Charley Pride

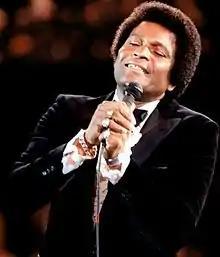
Pride performing at Capital Centre on Inauguration Day, January 1981

Charley Frank Pride (March 18, 1934 – December 12, 2020) was an American country singer. Beginning his career as a Negro league baseball player in the early-1950s, he later pursued a career in country music, becoming the genre's first black superstar. The period of his greatest musical success was from around 1969 to 1975, when he was the top-selling artist for RCA Records, outselling even Elvis Presley and John Denver. During the peak years of his recording career (1966–1987), he had 52 top-10 hits on the "Billboard" Hot Country Songs chart, 30 of which made it to number one. Songs such as "All I Have to Offer You (Is Me)", "Is Anybody Goin' to San Antone", and "Kiss an Angel Good Mornin'", among others, typified the "countrypolitan" style that made him famous and became crossover-pop hits. He won the Entertainer of the Year award at the Country Music Association Awards in 1971 and was awarded a Grammy for "Best Country Vocal Performance, Male" in 1972. Pride later ventured into gospel music, releasing his first gospel album "Did You Think to Pray" in 1971. In 1973 he performed "The River Song" from the motion picture musical "Tom Sawyer".